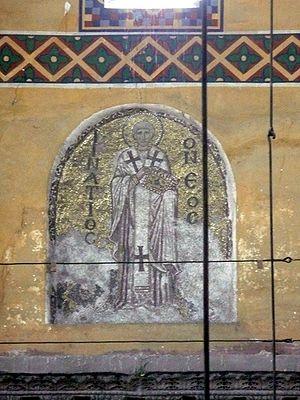
Ignace de Constantinople, né dans les dernières années du VIIIᵉ siècle, nommé à l'origine Nicétas, fils de l'empereur Michel Rhangabé et petit-fils maternel de Nicéphore Iᵉʳ, fut un eunuque patriarche de Constantinople du 3 juillet 847 au 23 octobre 858, puis du 23 novembre 867 à sa mort le 23 octobre 877.
Sainte-Sophie est un grand lieu de culte à Istanbul, situé sur le côté ouest du Bosphore. À l'origine une basilique chrétienne de Constantinople, elle est construite dans un premier temps au IVᵉ siècle, puis reconstruite bien plus grande au VIᵉ siècle, sous l'empereur byzantin Justinien, où elle acquit sa forme actuelle. Ayant remplacé Sainte-Irène comme siège du patriarche de Constantinople, elle devient mosquée au XVᵉ siècle sous Mehmet II. En 1934, elle perd son statut de lieu de culte pour devenir un musée, sur décision de Mustafa Kemal Atatürk. Sainte-Sophie reprend son statut de mosquée en 2020 sur décision de Recep Tayyip Erdoğan.